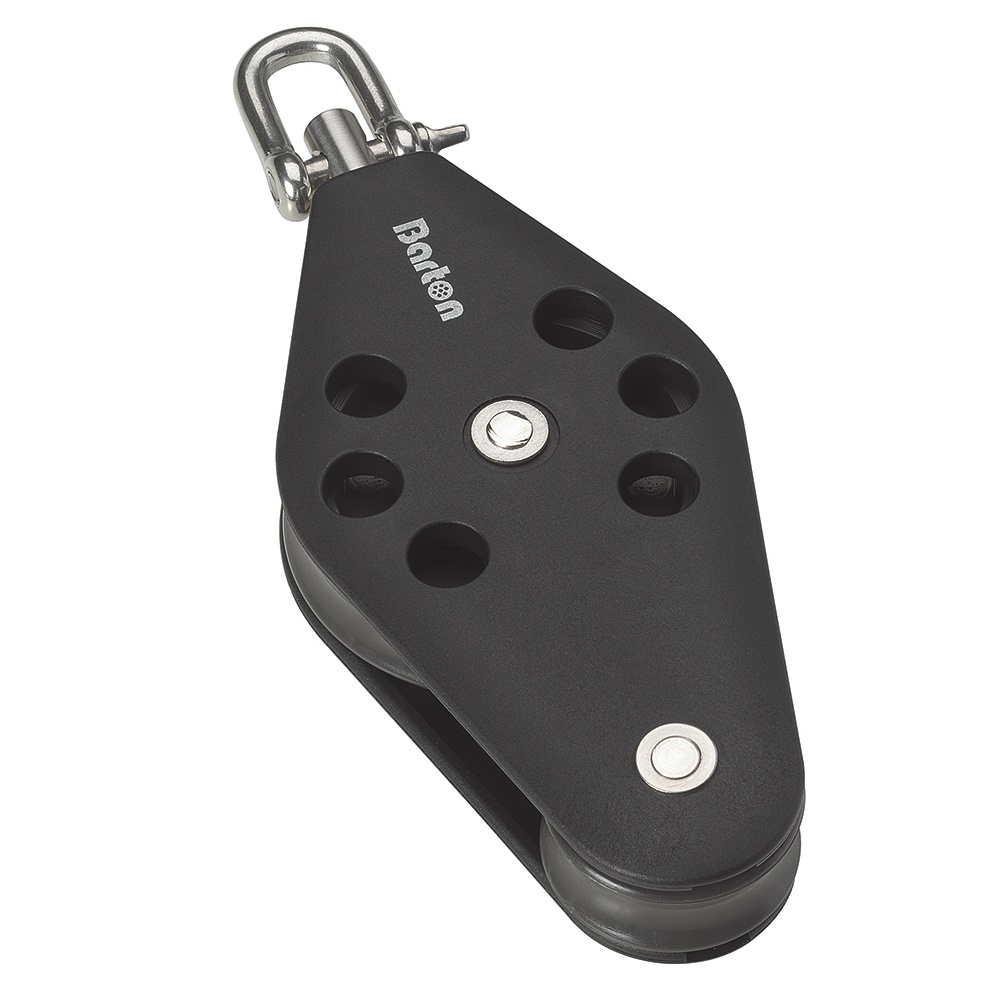
Barton Marine Size 3 Fiddle Swivel [N03430]
Size 3 Fiddle Swivel Barton plain bearing blocks have a precision molded acetal sheave running on a large diameter brass bearing, ensuring free running under the highest of loads.
Brand: Barton Marine
Category: Sporting Goods > Outdoor Recreation > Boating & Water Sports > Boating & Rafting